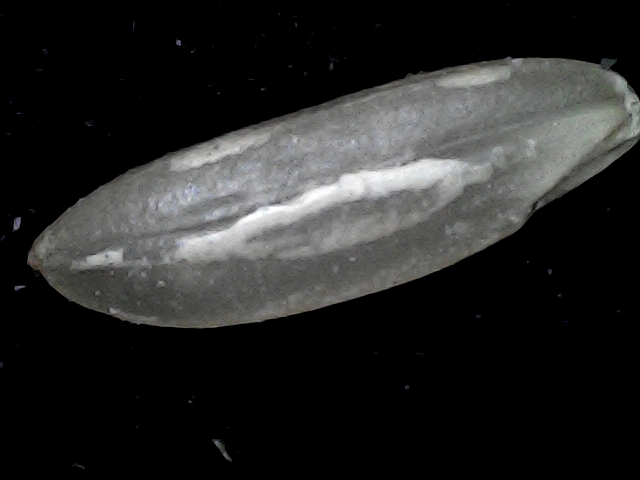
Rice variety: BD72